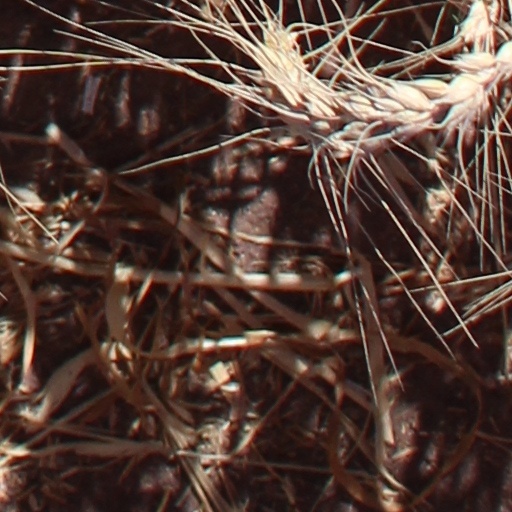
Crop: wheat